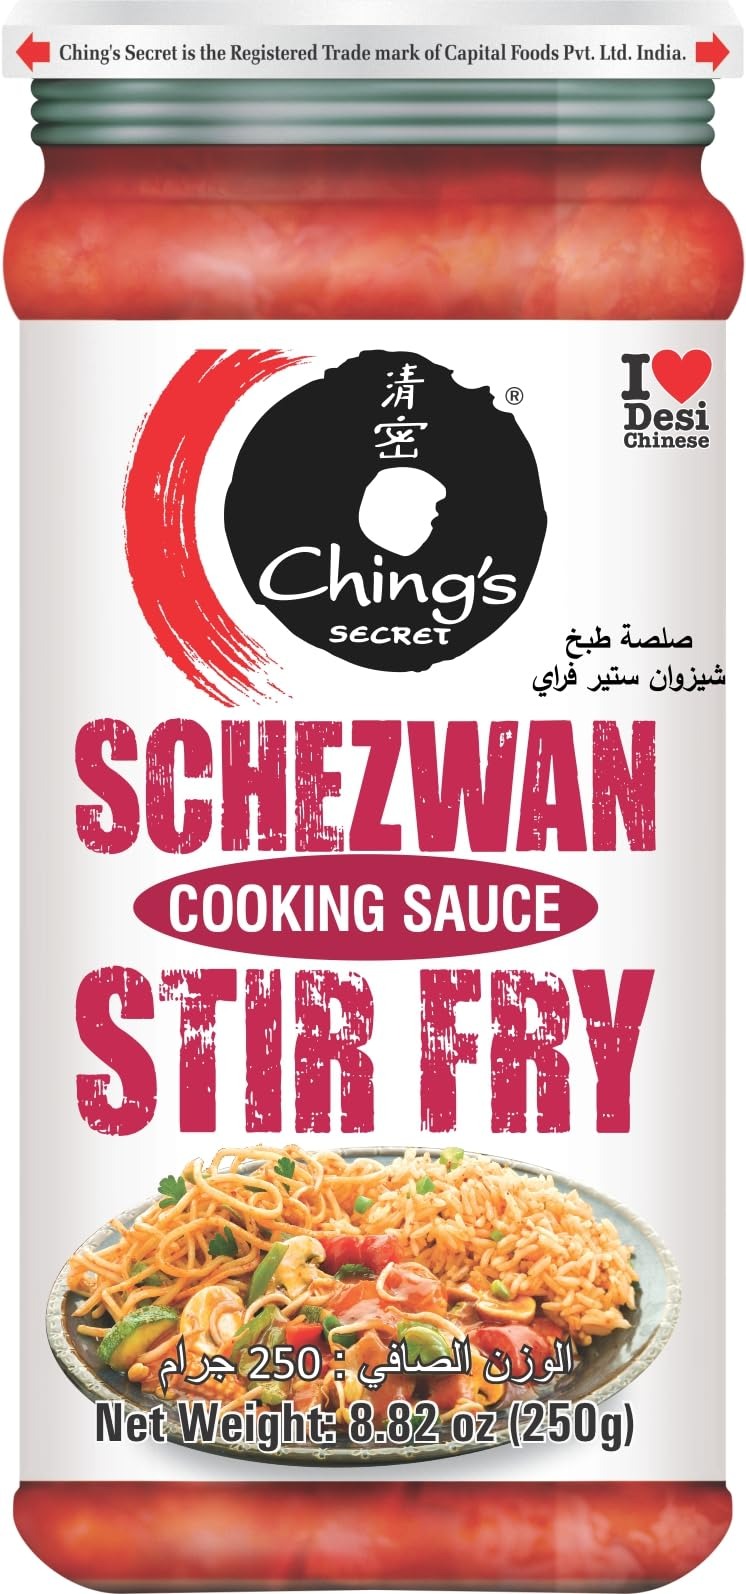
Item Name: Ching's Schezwan Stir Fry Sauce (1 KG)
Product Description: Schezwan stir fry sauce 1 kg pack.
Value: 35.3
Unit: Ounce

Price: 7.79